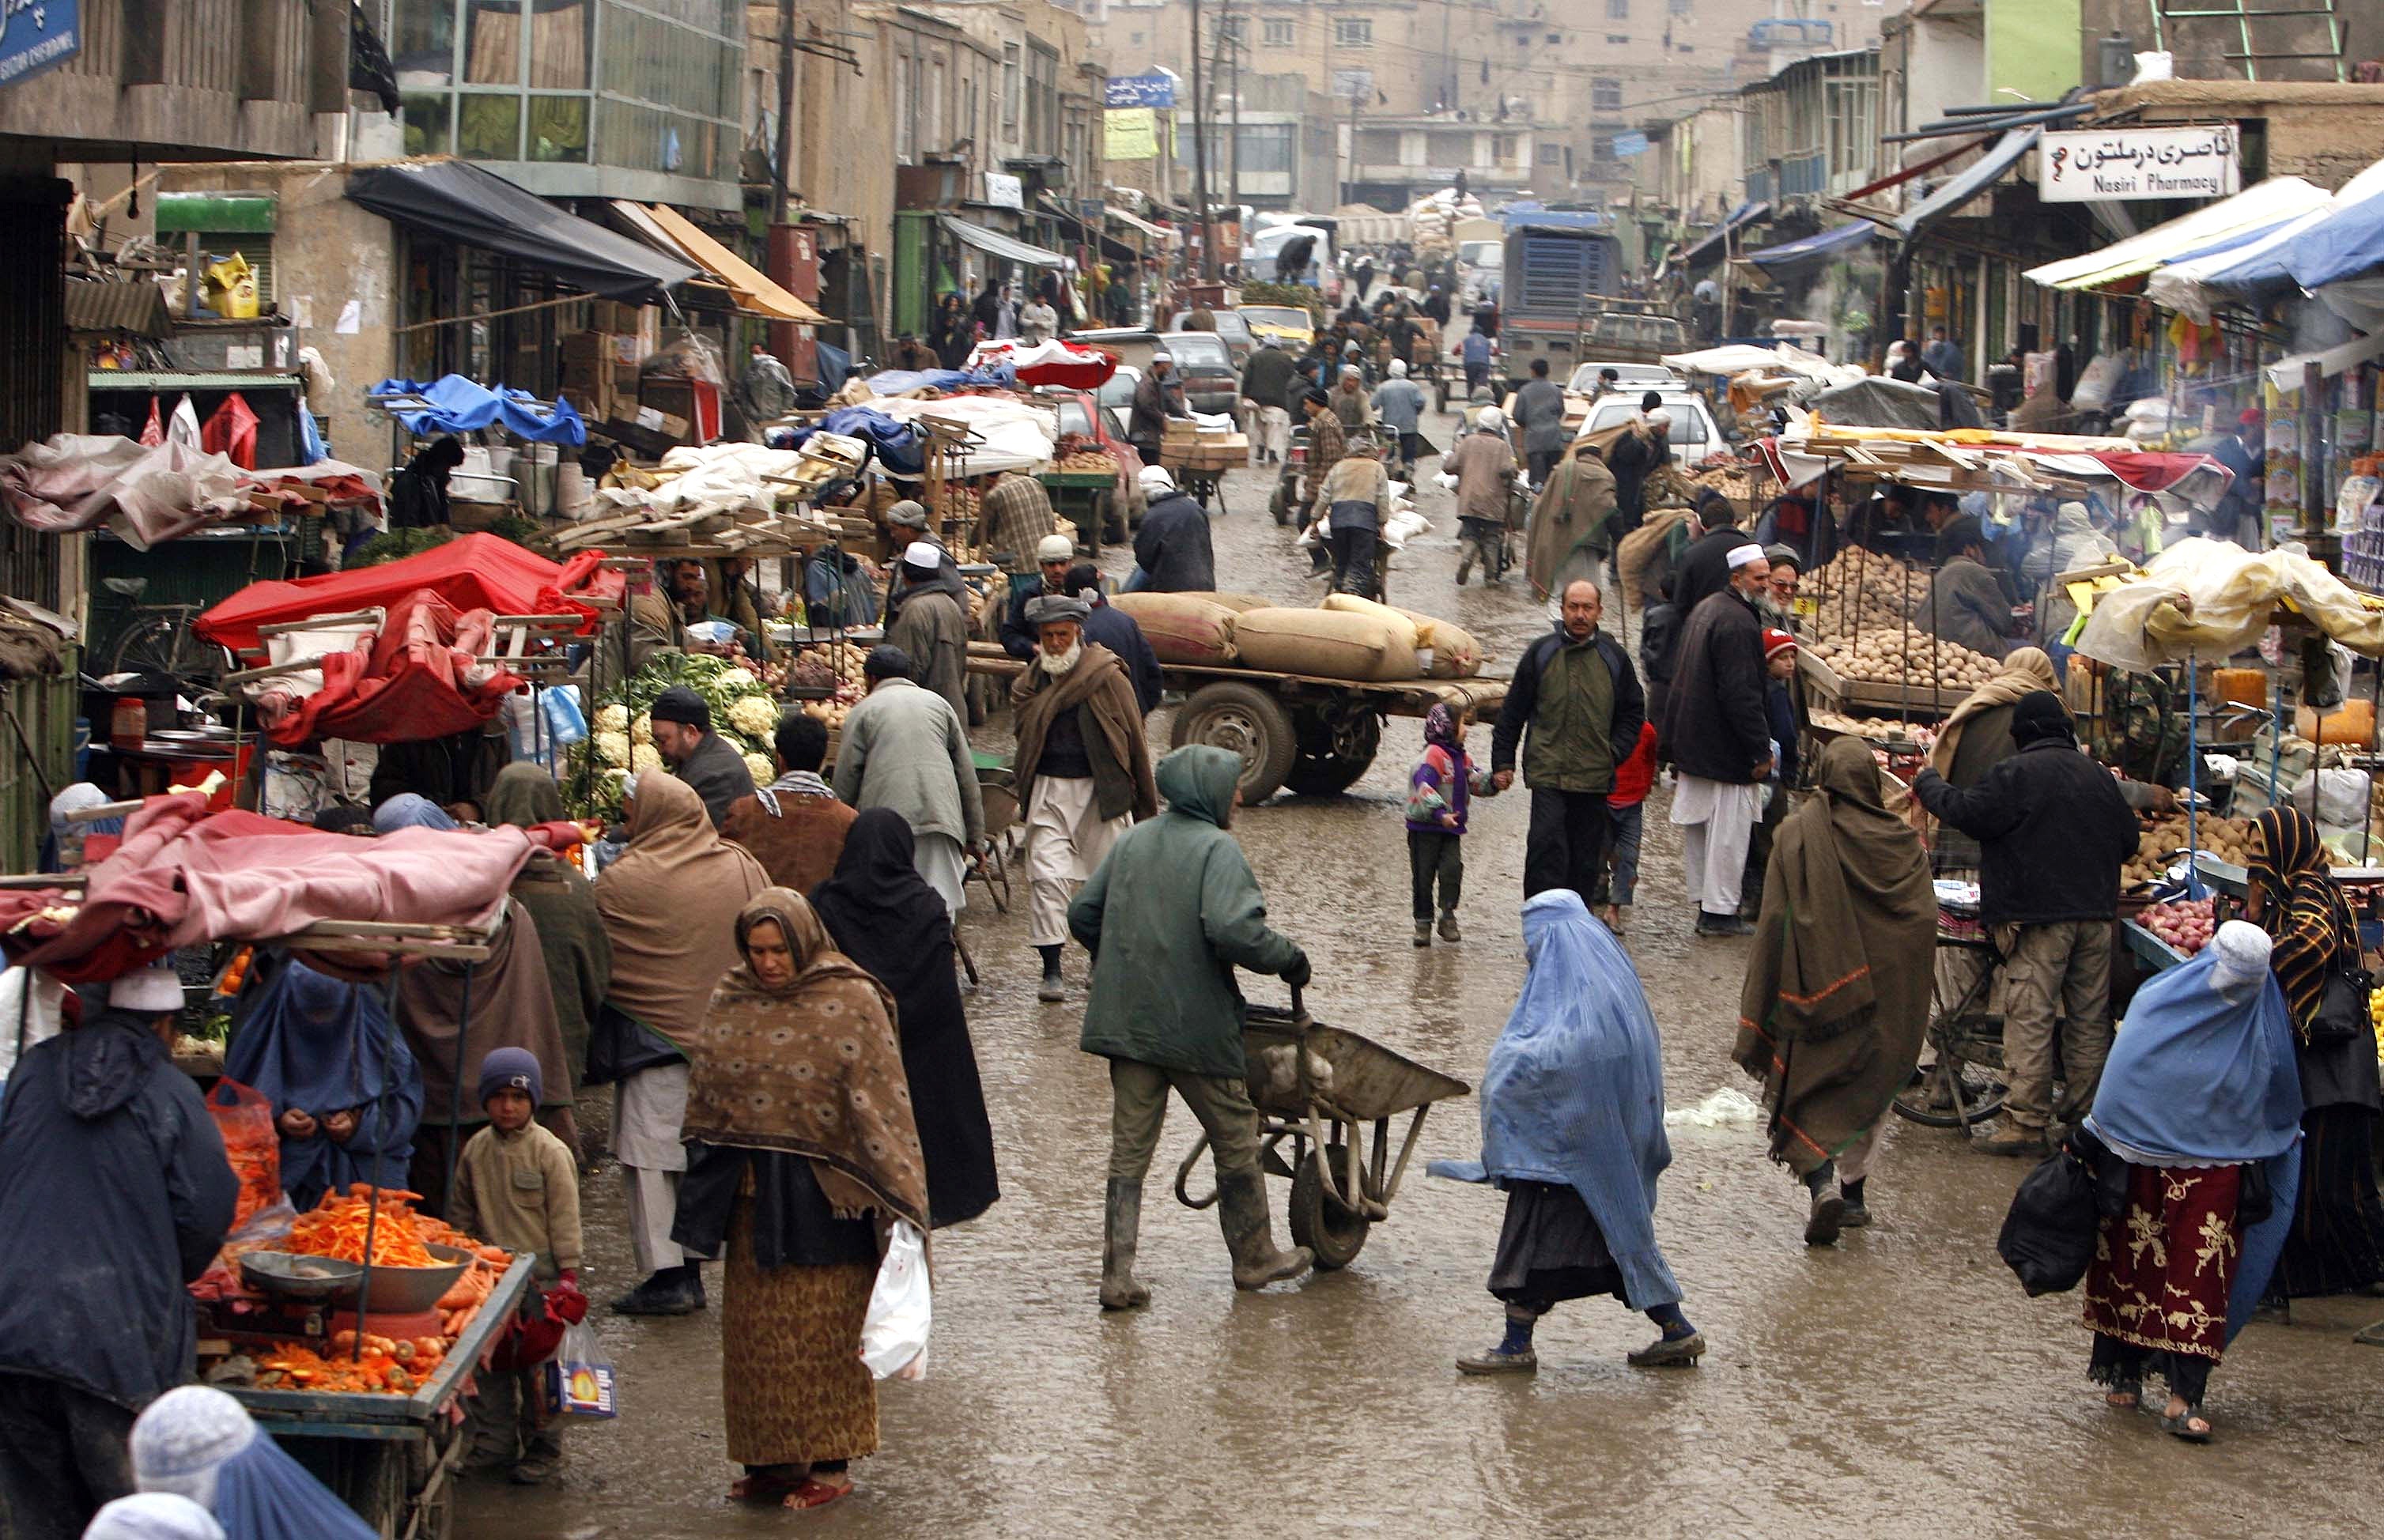
pedestrian, people, road, street, town, city, urban, crowd, vendor, bazaar, market, marketplace, business, public space, outside, buildings, infrastructure, flea market, crowded, slum, afghanistan, merchants, wares, human settlement